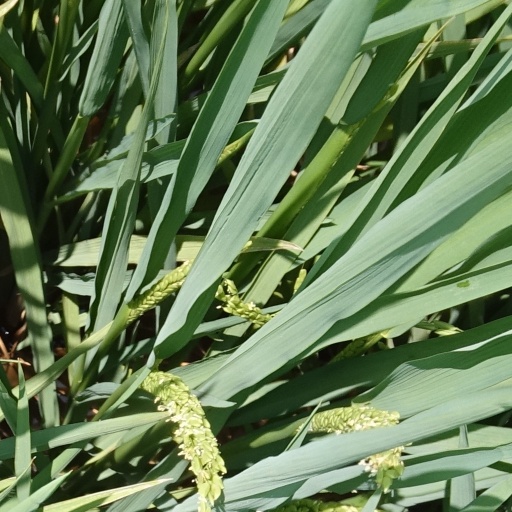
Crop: rice